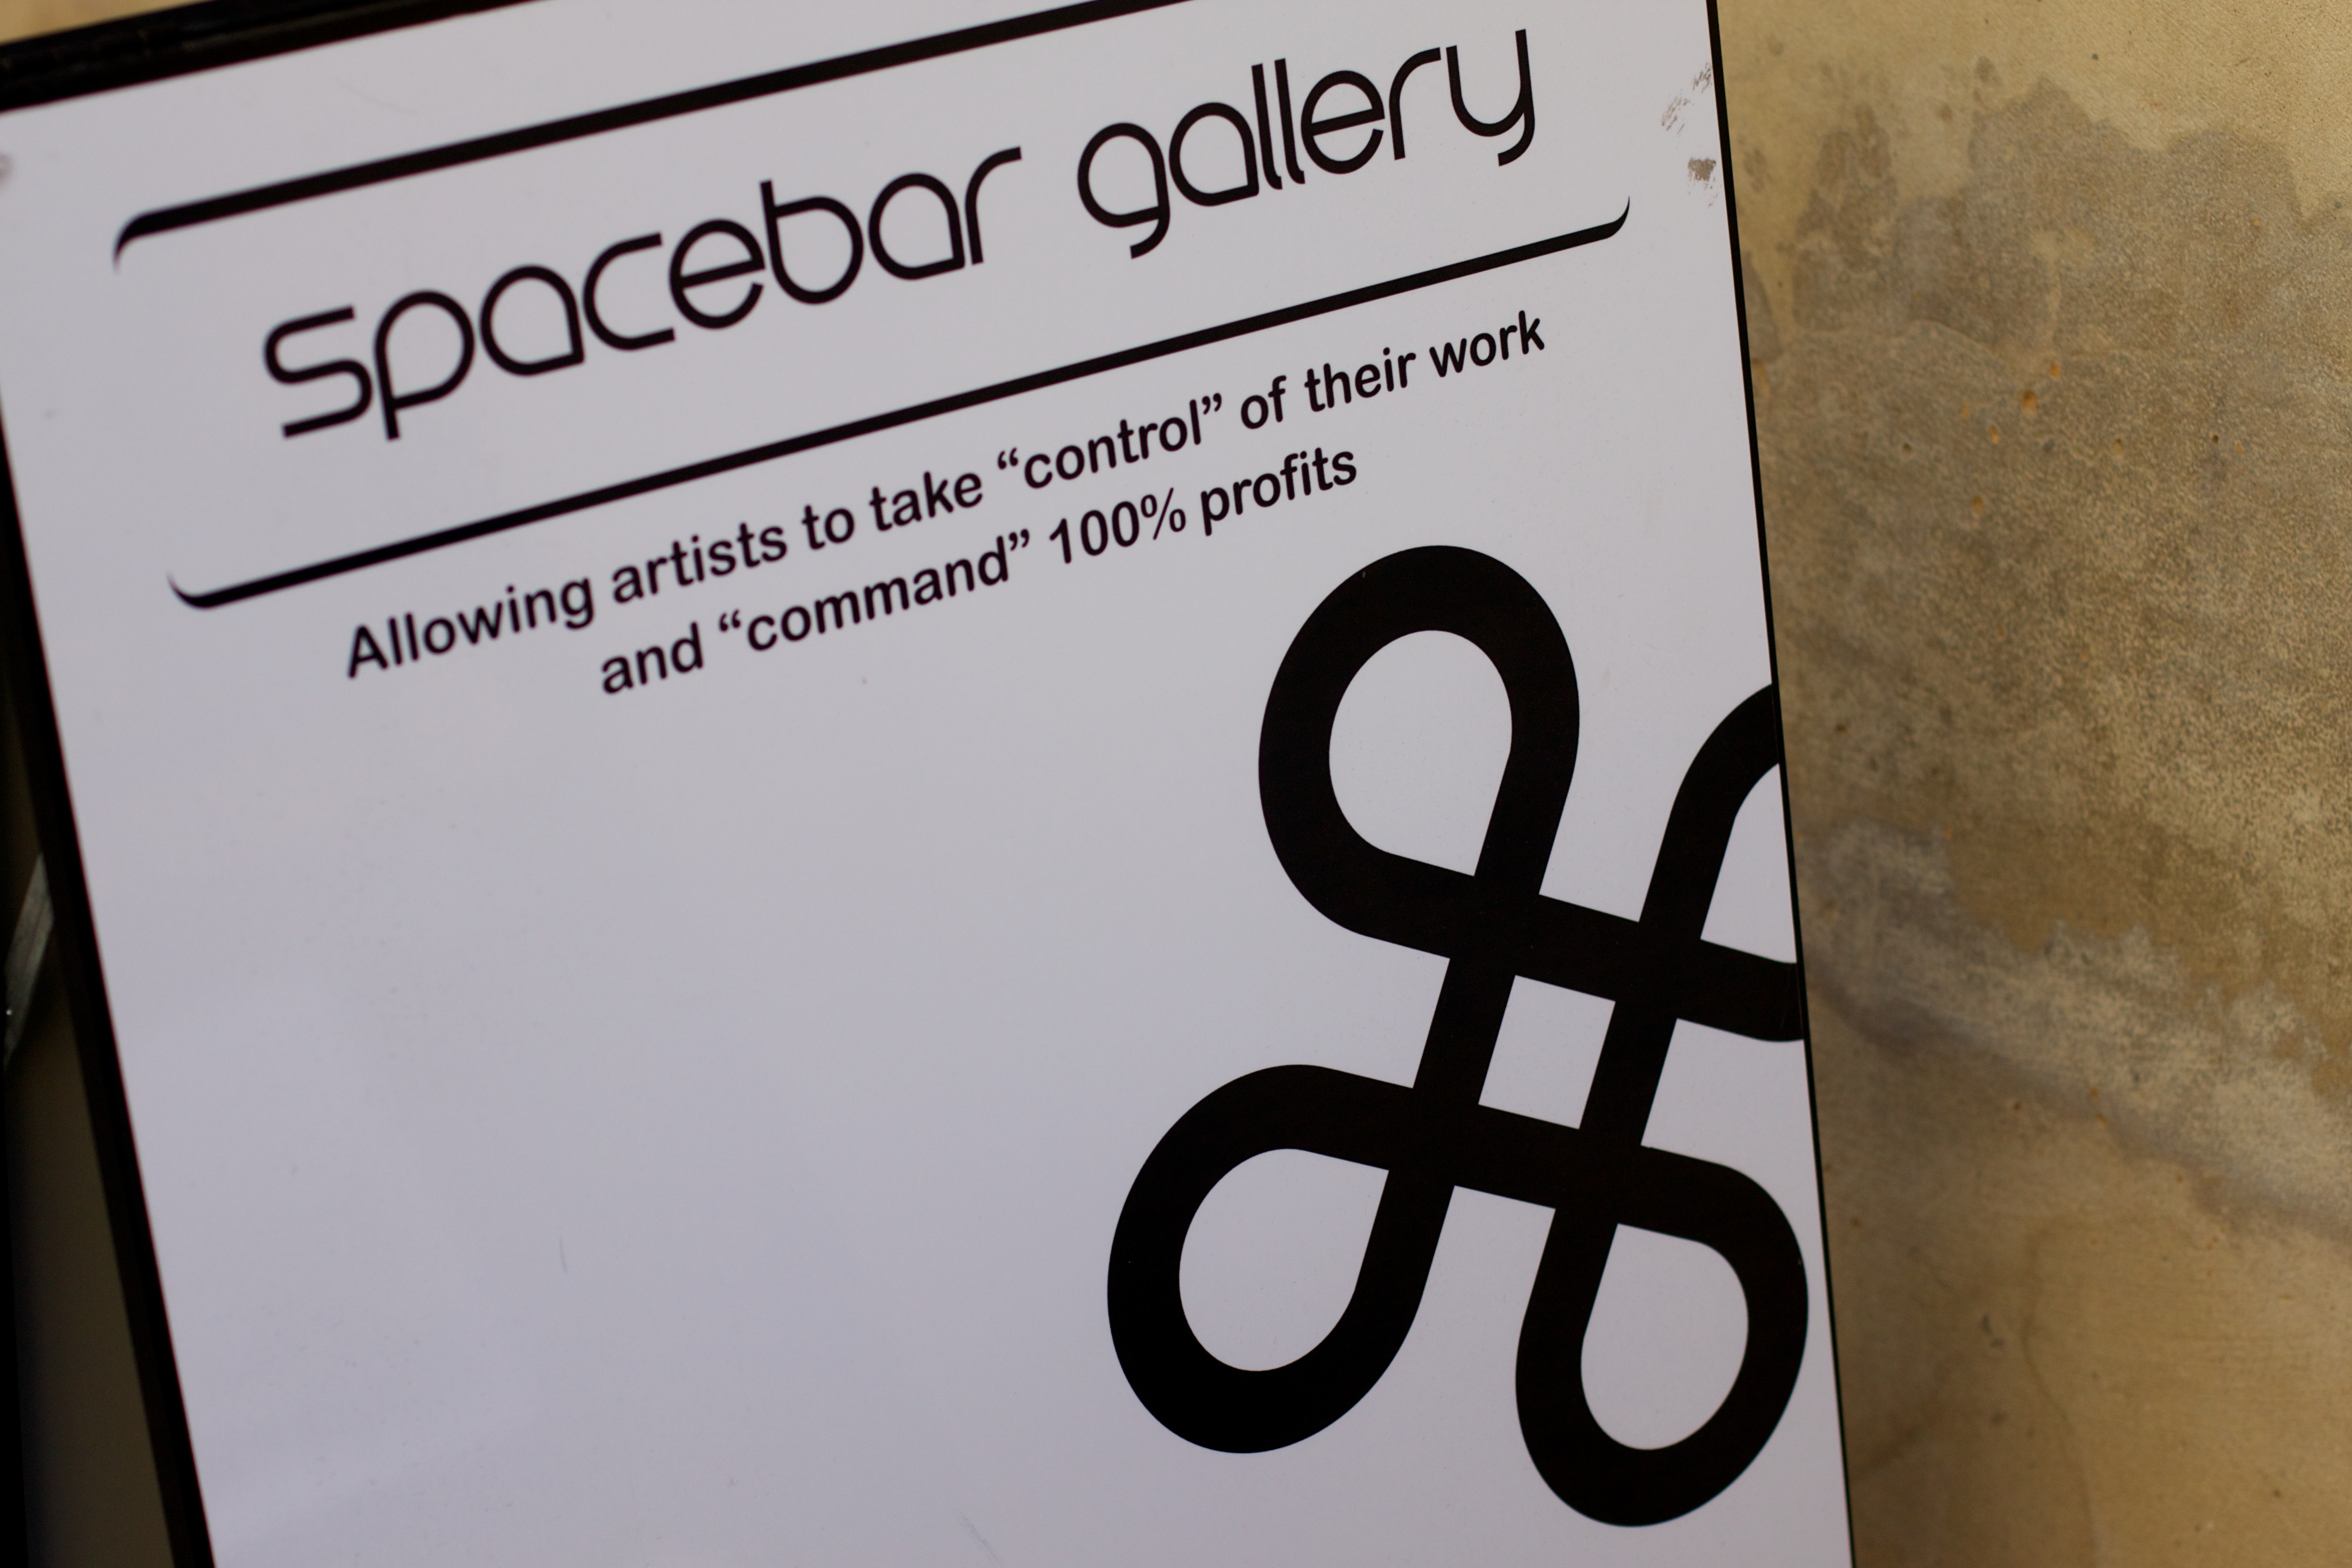
number, sign, signage, brand, font, design, text, calligraphy, shape, auodyssey